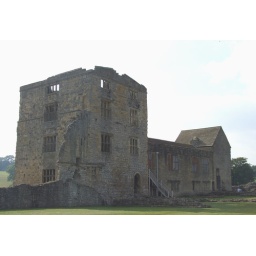
View of the tower next to the mansion at the medieval castle in Helmsley, North Yorkshire. Currently managed by English Heritage.